Carl Jenkinson

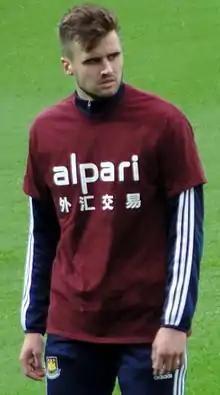
Jenkinson warming up for West Ham United in 2014

Carl Daniel Jenkinson (born 8 February 1992) is an English professional footballer who plays as a right-back for side Bromley.